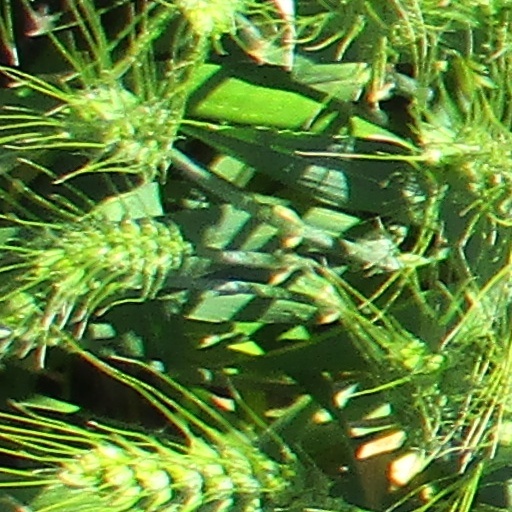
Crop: wheat